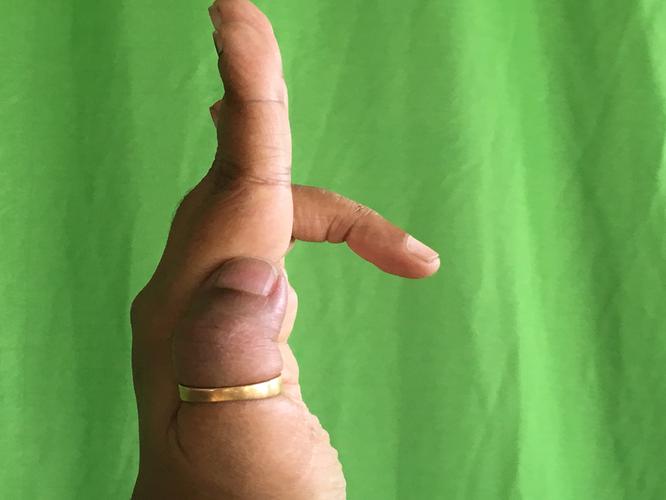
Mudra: Tripathaka
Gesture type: single_hand